Indianapolis Motor Speedway Radio Network

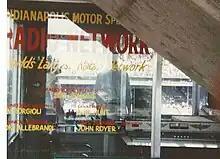
Radio Network booth inside the old Master Control Tower. Bob Jenkins is visible in this 1991 photograph.

The broadcast originates from the "Sid Collins Booth" on the fourth floor of the Indianapolis Motor Speedway media center, next to the main control tower at the Speedway, known as the Pagoda. From 1957 to 1998, the broadcast originated from the glass and steel Master Control Tower, which formerly stood where Pagoda is today. Prior to that, a radio booth was situated inside or in front of the wooden pagoda that pre-dated the Master Control Tower. For the 1999 race, a temporary makeshift booth was utilized during construction of the new Pagoda.